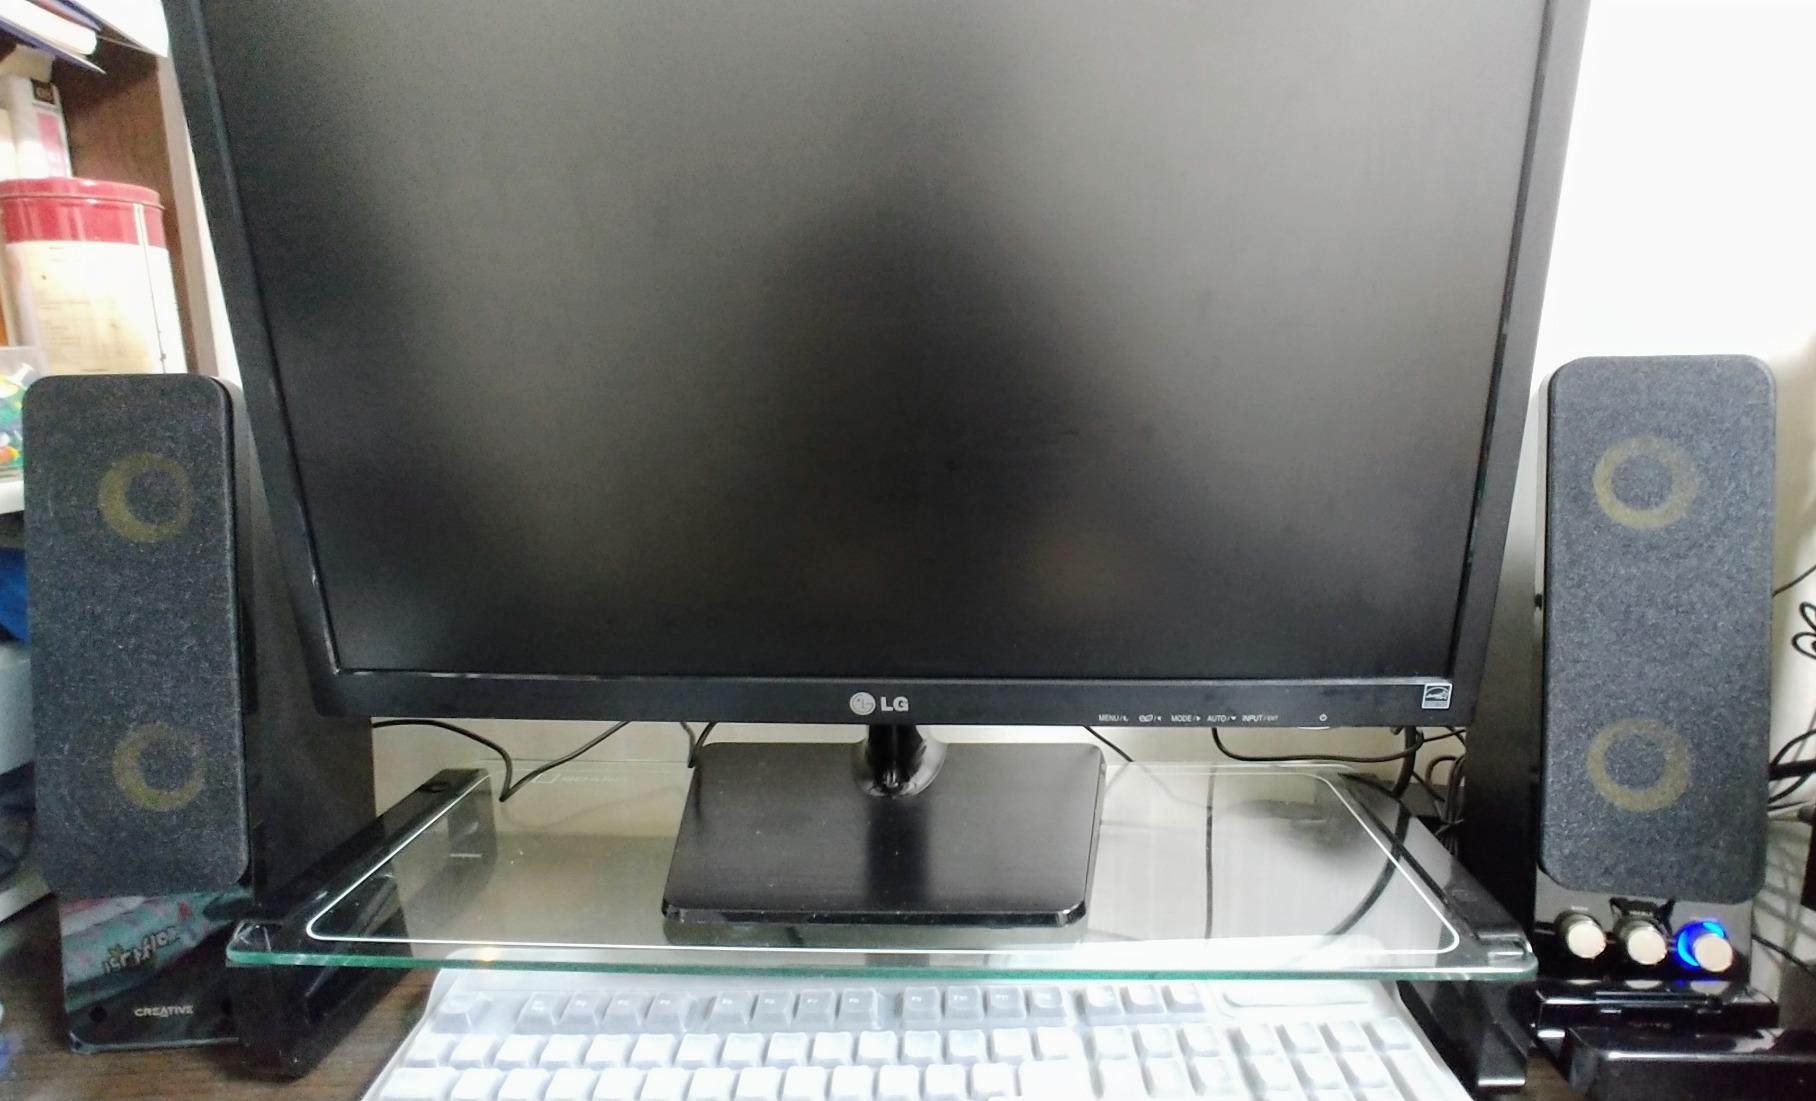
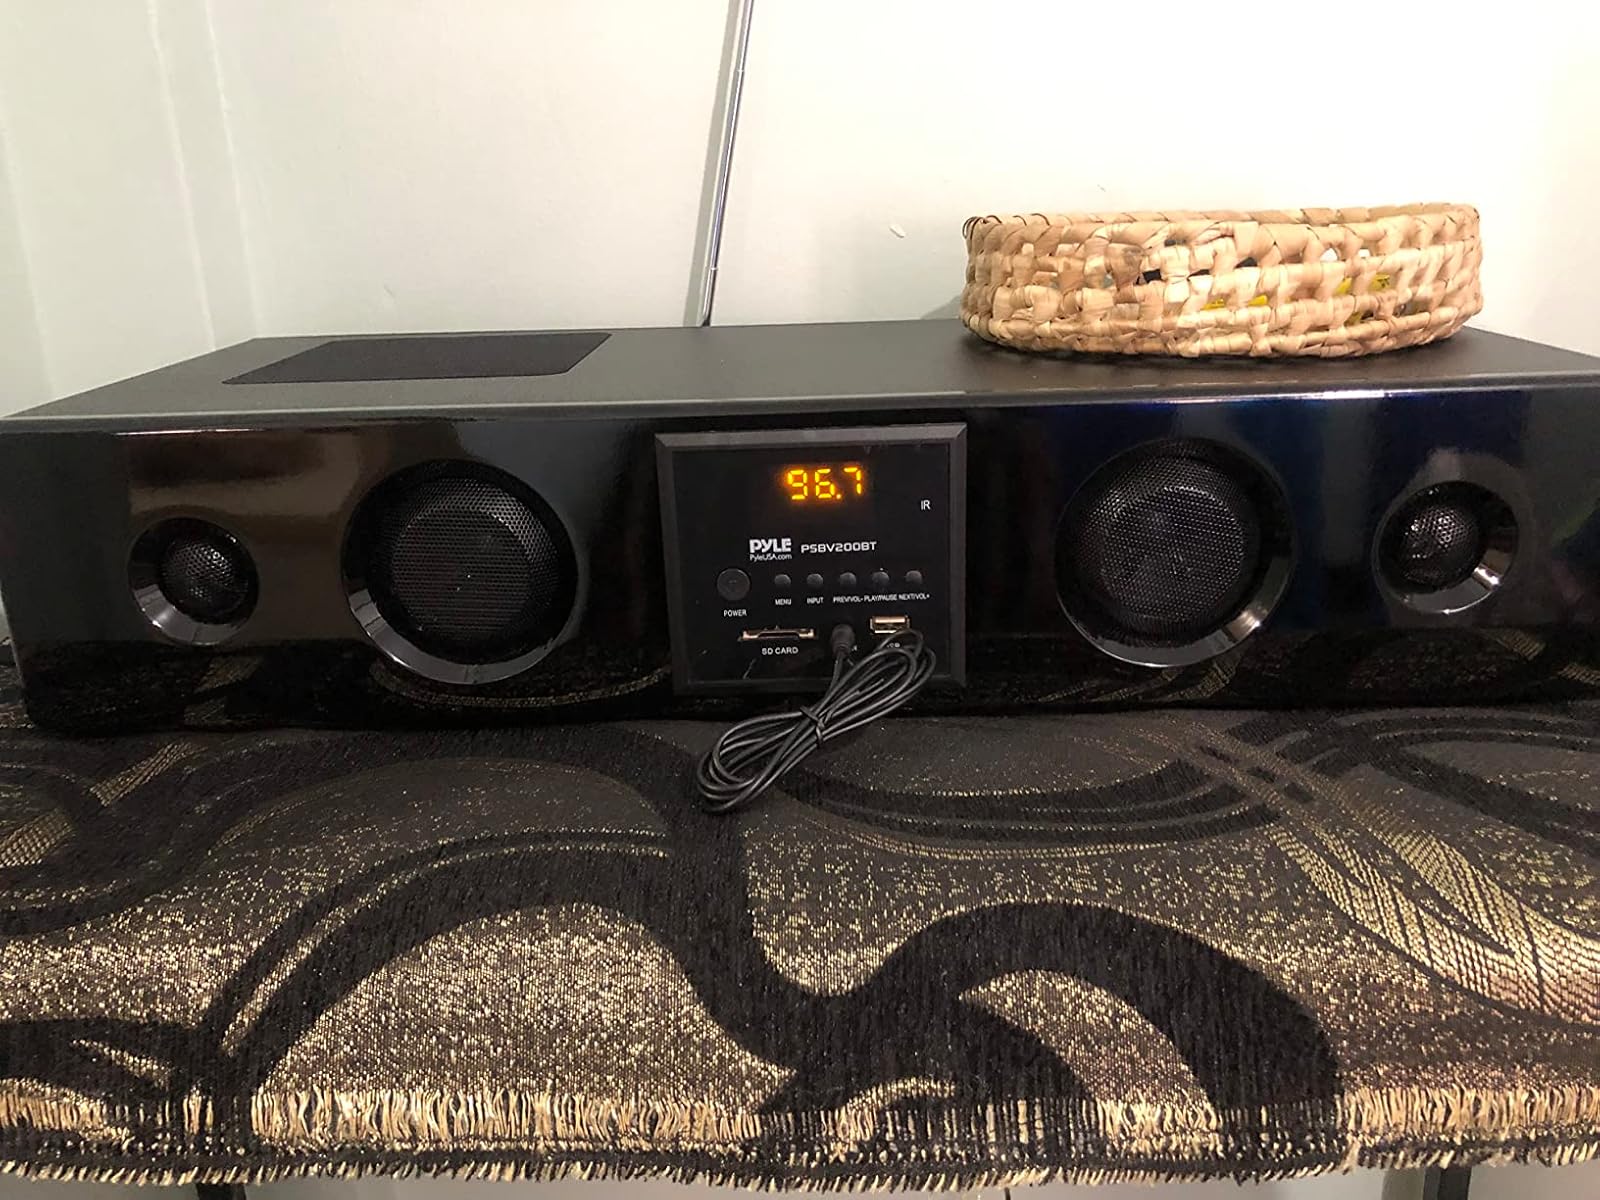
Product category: speaker
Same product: no